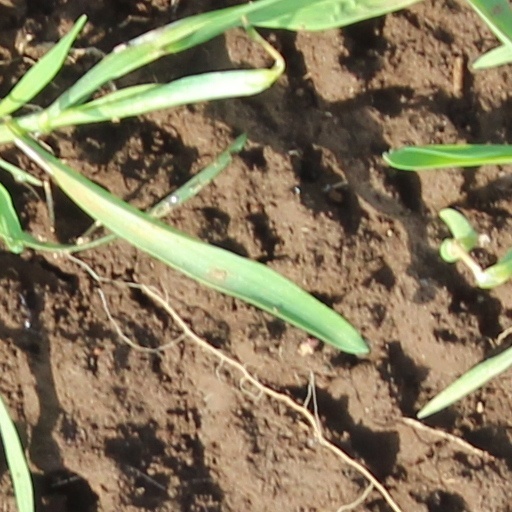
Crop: wheat